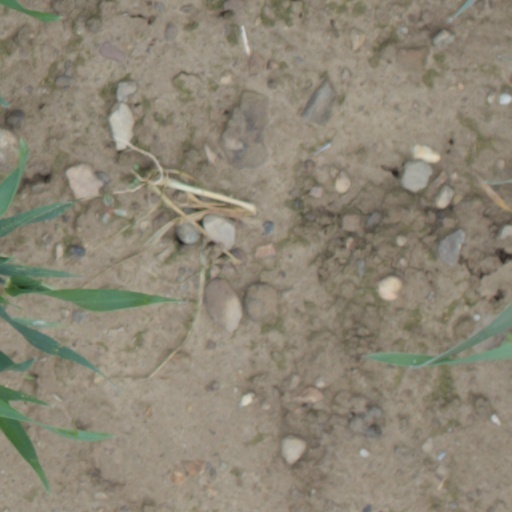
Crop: wheat